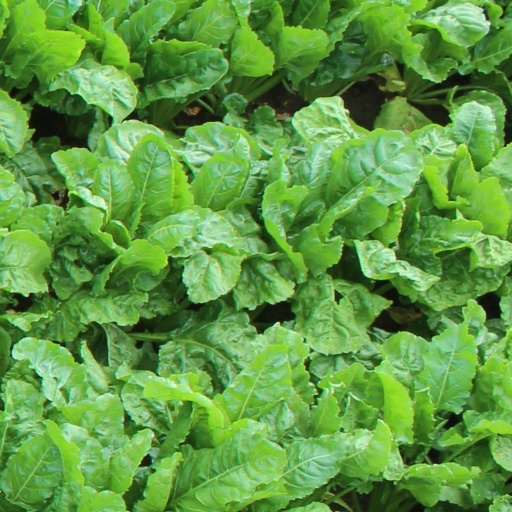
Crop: sugar beet